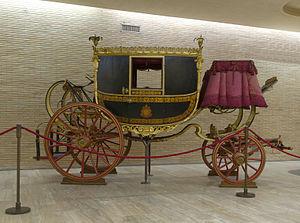
Carrosse des Papes Pie IX (armoiries visibles) et Saint Pie X (armoiries sur l'autre porte), fin du XIXème siècle, musée des carrosses, Cité du Vatican.
Le musée historique du Vatican est l'une des sections des Musées du Vatican. Fondé en 1973, à la demande du pape Paul VI, il est initialement hébergé dans une pièce sous le jardin carré. En 1987, il est déplacé dans les appartements du pape au Palais du Latran et ouvert en mars 1991.